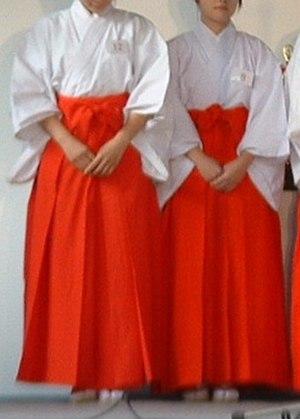
Les miko sont, au Japon, de jeunes femmes au service d'un sanctuaire shintoïste. Elles assistent les prêtres shintō dans leurs tâches cléricales quotidiennes et accueillent les visiteurs des lieux saints.